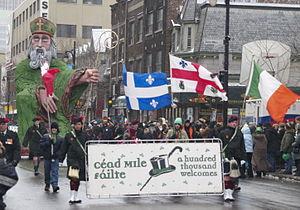
La fête de la Saint-Patrick est une fête chrétienne qui célèbre, le 17 mars, saint Patrick, le saint patron de l’Irlande.